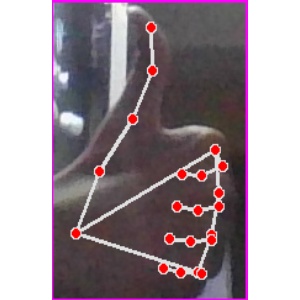
अक्षर: थ